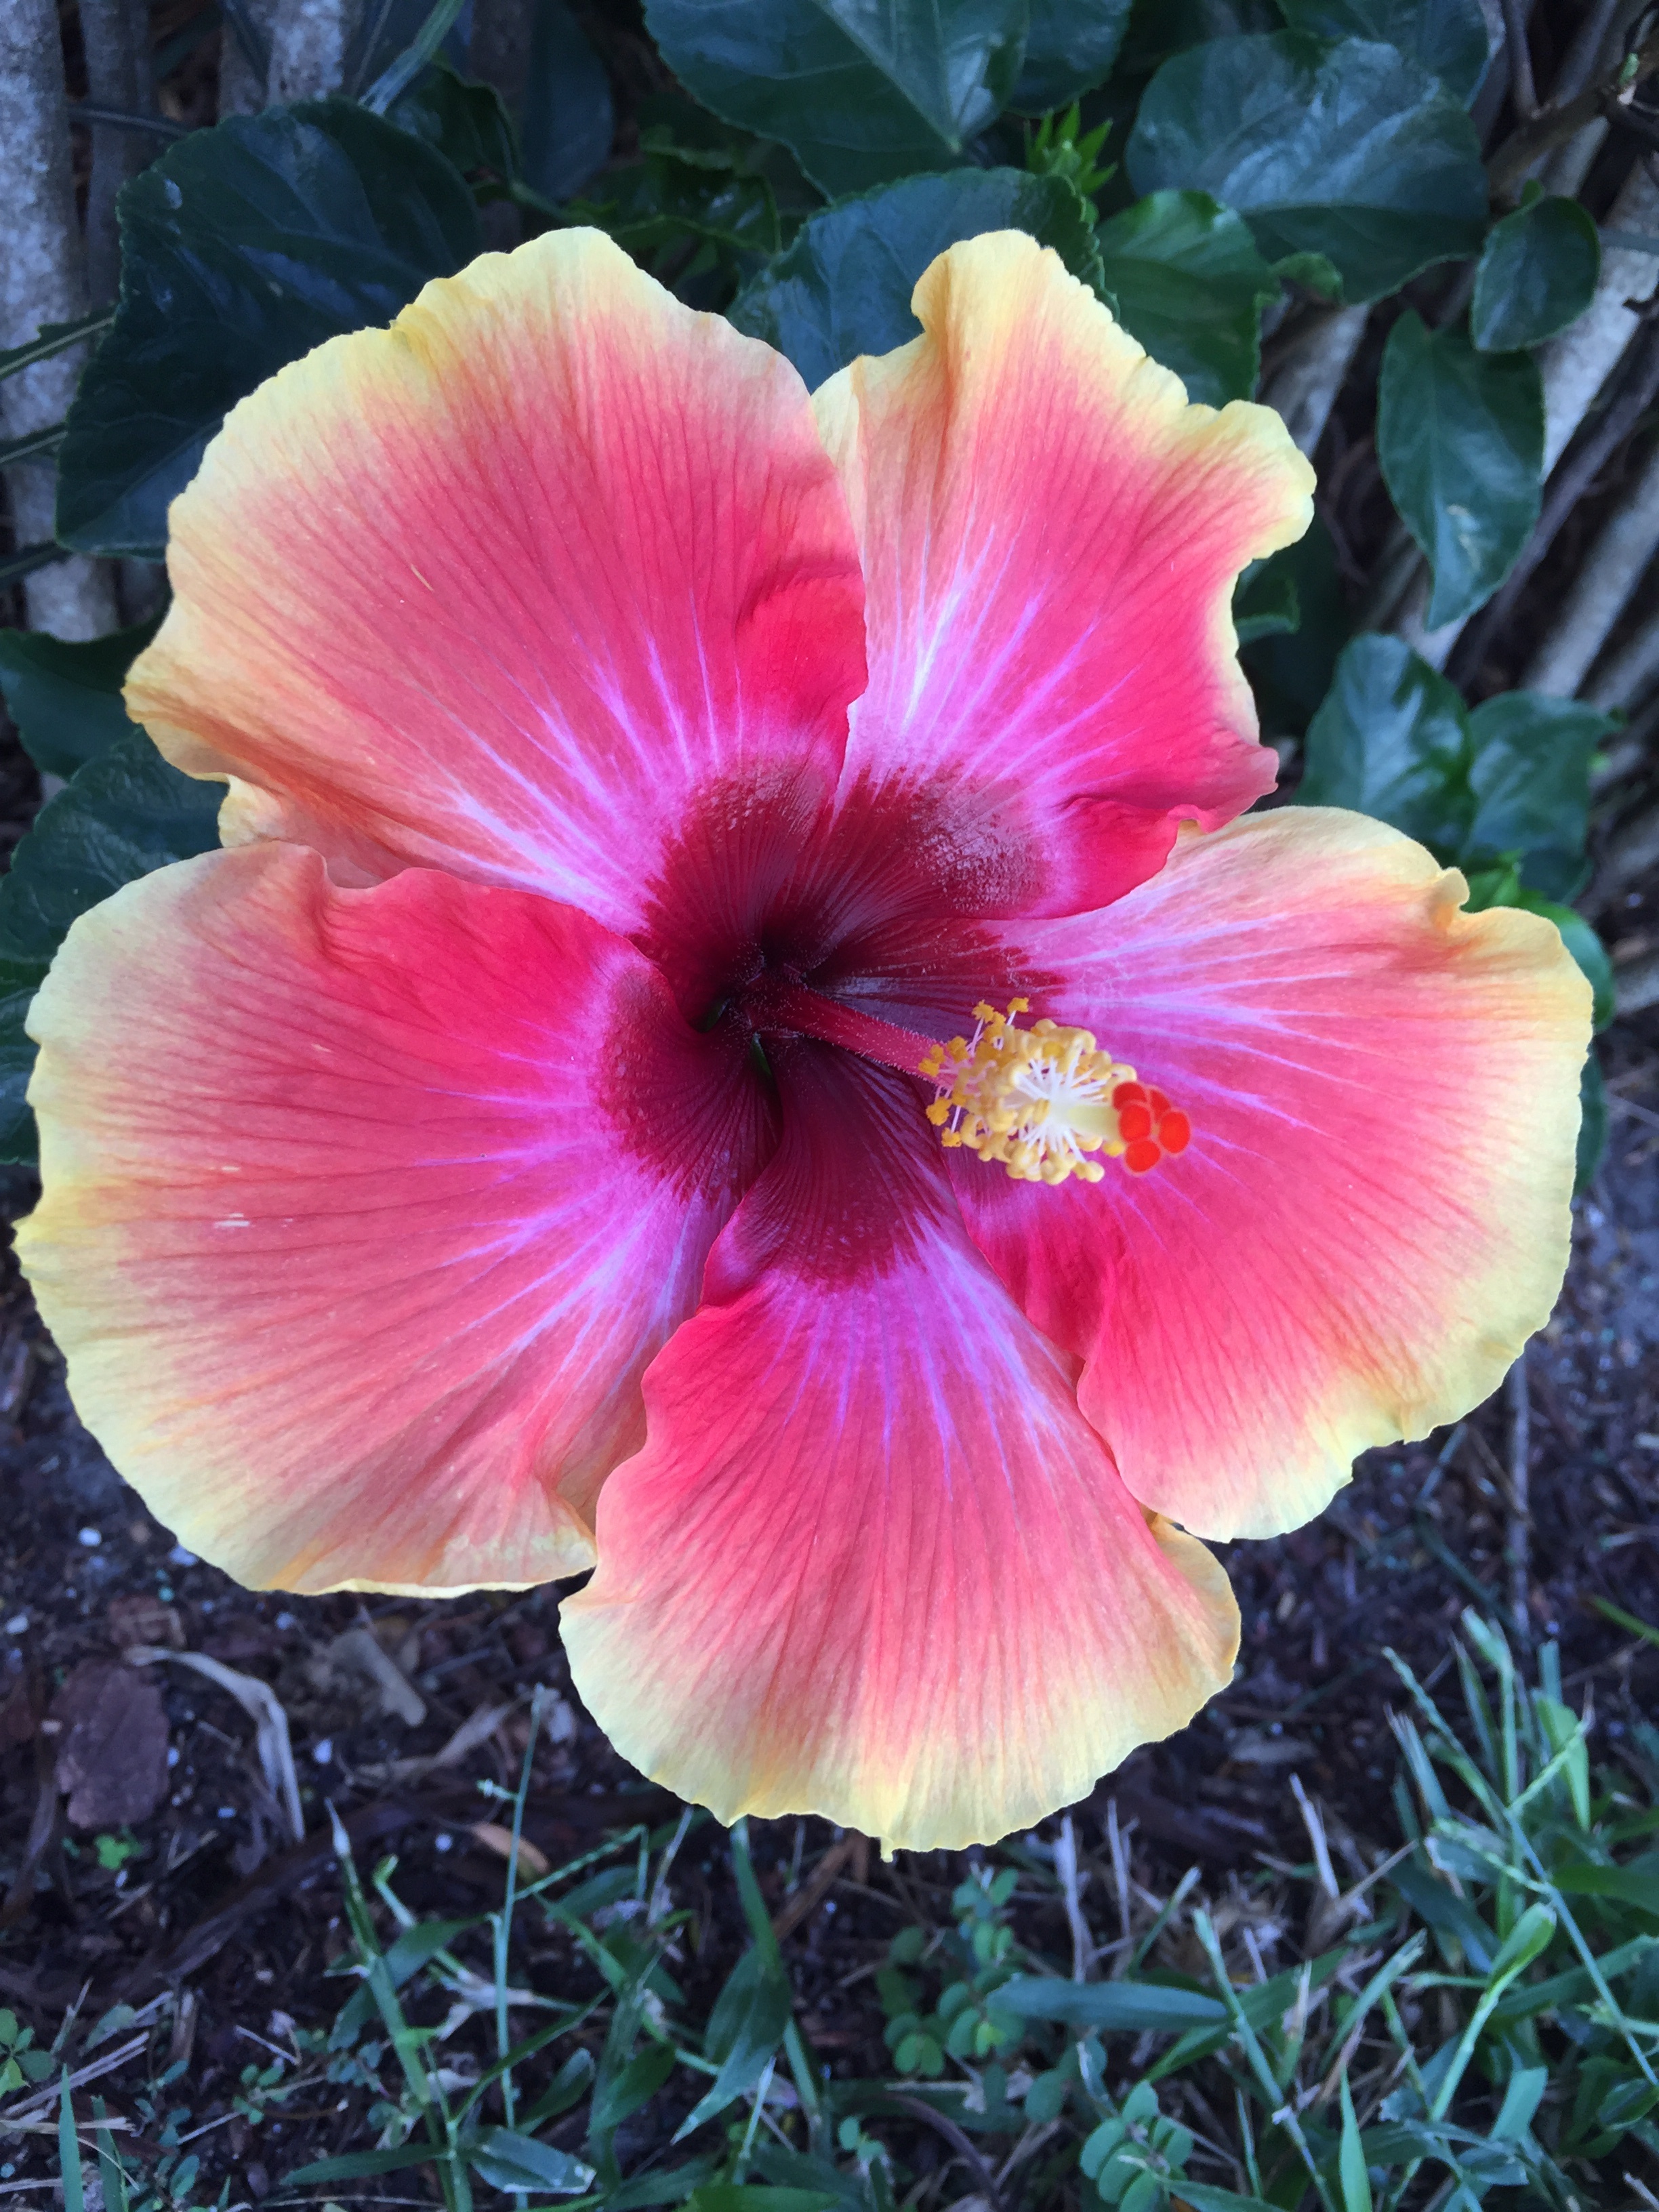
nature, plant, flower, petal, botany, yellow, garden, flora, petals, pistil, exotic, hibiscus, yellow flowers, malvales, daylily, red hibiscus, flowering plant, orange blossom, west indies, exotic flower, chinese hibiscus, land plant